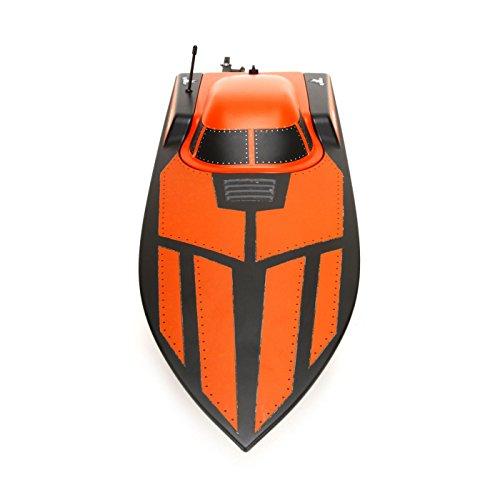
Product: Pro Boat Stealthwake 23" Brushed Deep-V RTR, PRB08015
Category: Toys & Games | Hobbies | Remote & App Controlled Vehicles & Parts | Remote & App Controlled Vehicles | Watercraft
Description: Pro Boat 2.4GHz marine radio system for extended range and interference-free operation.
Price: $169.99